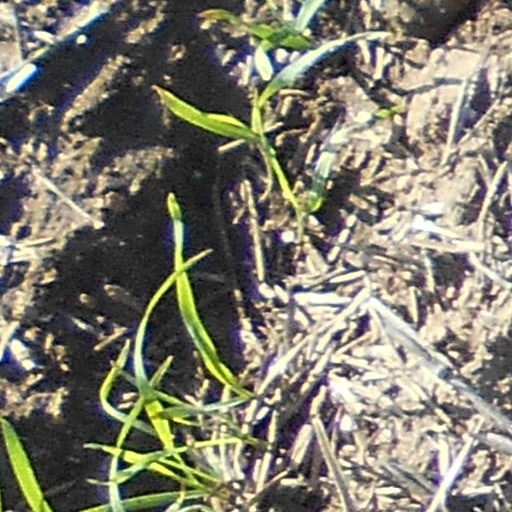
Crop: wheat